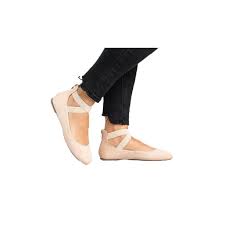
Label: Ballet Flat